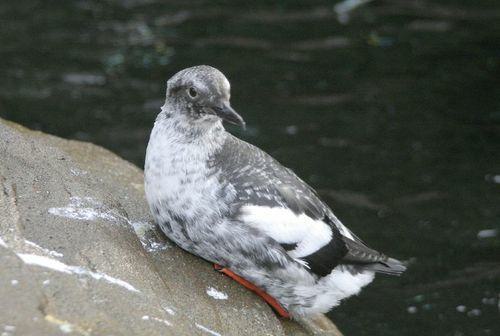
A photo of a pigeon guillemot